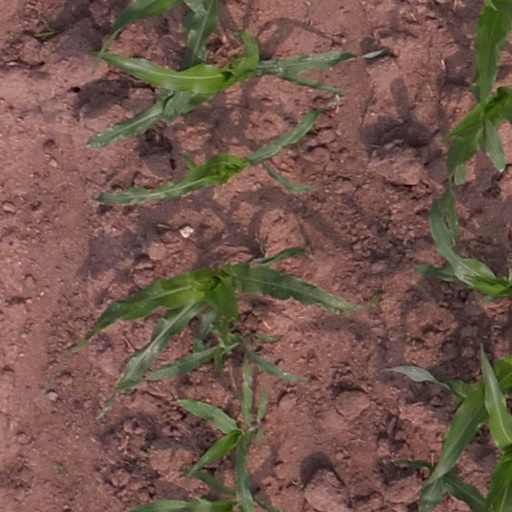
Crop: maize; corn